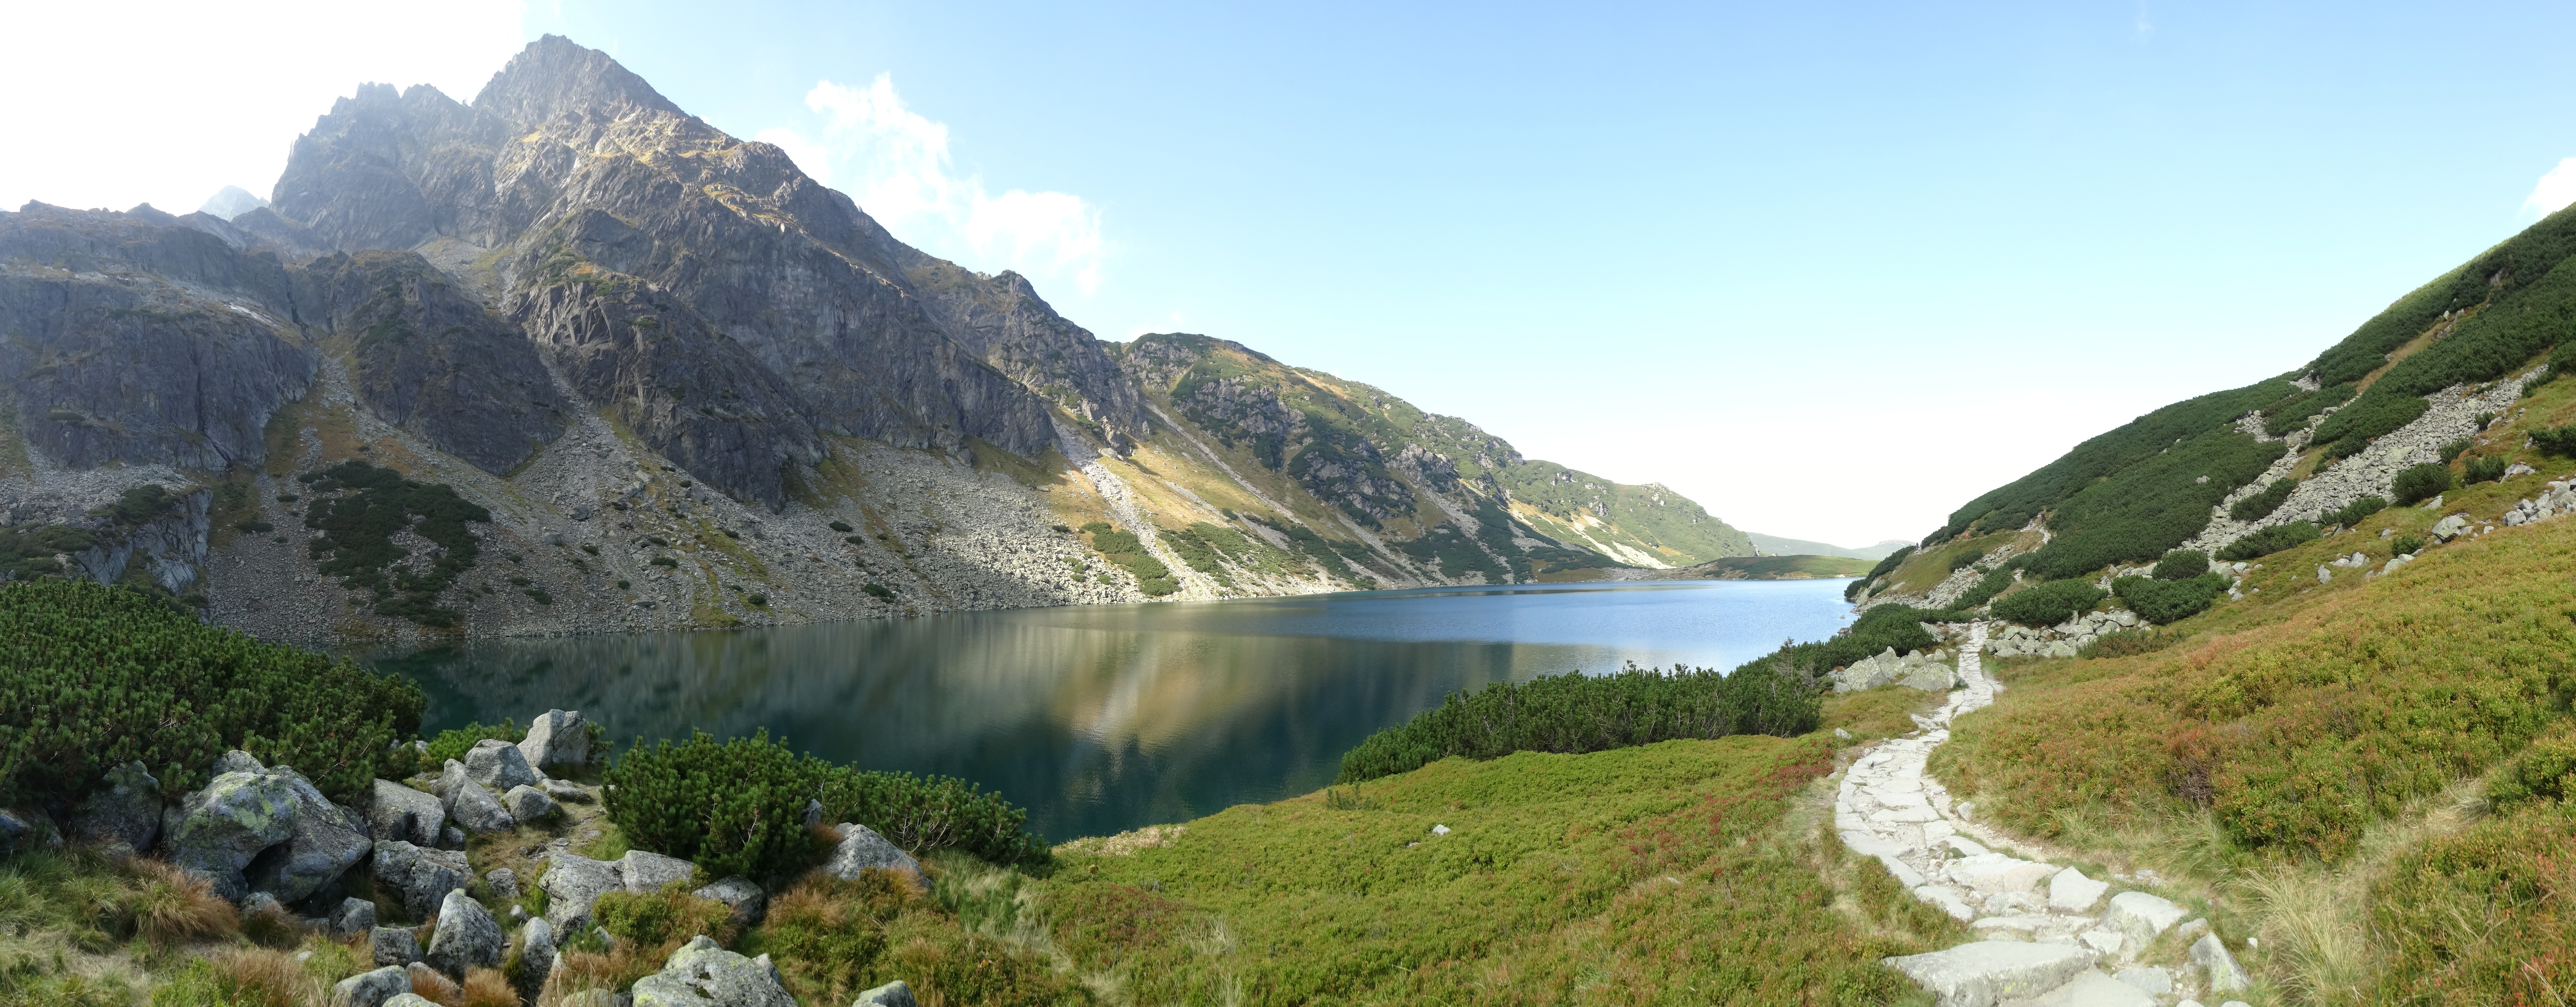
landscape, nature, walking, mountain, adventure, valley, mountain range, fjord, tourism, mountains, alps, poland, ravine, plateau, fell, loch, the national park, tatry, landform, tarn, the high tatras, mountain pass, hill station, glacial lake, mountainous landforms, glacial landform